TNA Global Impact!

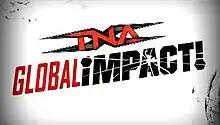
"TNA Global Impact! " logo

TNA Global Impact! is an online professional wrestling show produced by Total Nonstop Action Wrestling (TNA) that existed in 2006. "Global Impact!", which was hosted by TNA interviewers Jeremy Borash and Christy Hemme, featured "exclusive footage, interviews, news updates, matches and more".